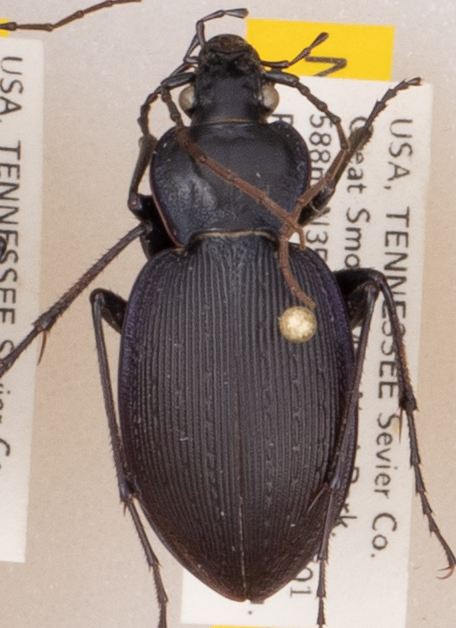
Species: Carabus goryi
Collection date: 2021-08-31 04:00:00
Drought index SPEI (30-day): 1.93
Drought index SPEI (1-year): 1.22
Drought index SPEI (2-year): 2.09